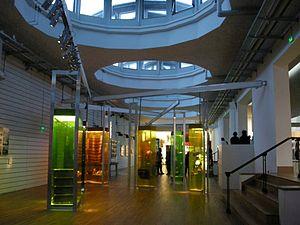
Salle d'exposition permanente à la Cité nationale de l'histoire de l'immigration à Paris
Le musée de l’Histoire de l’immigration est le nom adopté depuis le 1ᵉʳ janvier 2012 pour désigner les instances de la Cité nationale de l'histoire de l'immigration. Ce musée des Migrations français est aménagé dans le palais de la Porte-Dorée à l'est de Paris et ouvert au public depuis octobre 2007. Il a été officiellement inauguré le 15 décembre 2014, par le président François Hollande, sept ans après son ouverture.